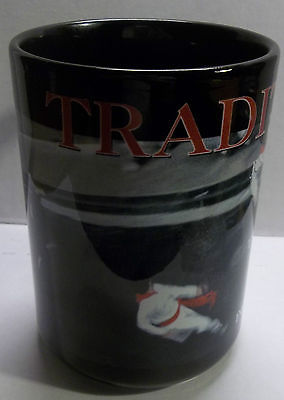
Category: mug